Shun Ng

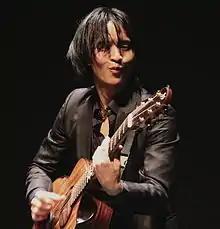
Shun Live in Singapore

Shun Ng (born May 24, 1990) is an American fingerstyle guitarist, singer and songwriter known for his flamboyant guitar style and energetic performances. He is a Boston Music Award winner and recipient of the Songwriters Hall of Fame 'Holly Prize'.